Savona

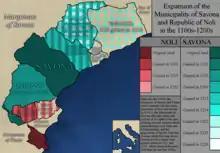
A map showing the expansion of the Municipality of Savona and Republic of Noli during the 1100s and 1200s. Sources are listed in the image's description.

Rari Nantes Savona is an aquatic sports club, mainly known for its professional men's water polo team, which competes uninterruptedly in the Serie A1, the top division of Italian championship, since 1982; the team has been national champion for three times.